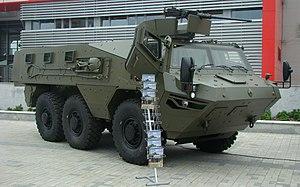
Arquus, anciennement Renault Trucks Defense, est une entreprise française spécialisée dans les véhicules militaires appartenant au groupe suédois Volvo.